Roundu District

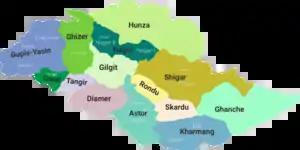
Map of Gilgit-Baltistan showing its 14 districts

The people of the Rondu Valley are predominantly Balti people, who speak the Balti language, but there are a significant number of Shina speaking people, as well. People of the Roundu valley belong to Shia sect of Islam. The district headquarters is the town of Thowar, which is about 65–70 km from Skardu. Although the population of Dambudas is less than that of the Stak, Thorchay, and Tormik valleys, Dambudas is located in the middle of the Rondu Valley, so it currently serves as the district headquarters. The literacy rate of the district is approximately 90%. About 70% of the residents speak Balti, and around 30% speak Shina, but most Shina people are bilingual, due to having living with Balti people for a long time. The Rondu District has very scenic and lush green valleys, such as Bilamik, Talubruq, Tormik, and Ganji (Gunji), and has four union councils: Mindi, Stak, Tormik, and Ganji.